The Terminator

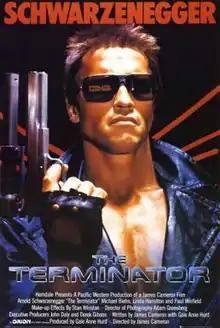
Theatrical release poster

The Terminator is a 1984 American science fiction action film directed by James Cameron, written by Cameron and Gale Anne Hurd and produced by Hurd. It stars Arnold Schwarzenegger as the Terminator, a cybernetic assassin sent back in time from 2029 to 1984 to assassinate Sarah Connor (Linda Hamilton), whose unborn son will one day save mankind from extinction by Skynet, a hostile artificial intelligence, in a post-apocalyptic future. Kyle Reese (Michael Biehn) is a soldier sent back in time to protect Sarah. The screenplay is credited to Cameron and Hurd, while co-writer William Wisher Jr. received an "additional dialogue" credit.